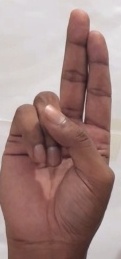
ASL sign: U